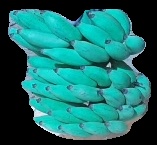
Variety: elakki-bale
Grade: grade3